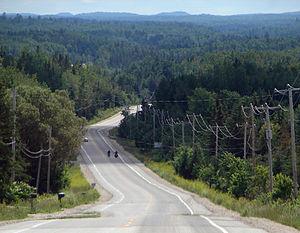
La route 105 est une route nationale québécoise d'orientation nord/sud de l'ouest du Québec. Elle dessert la région administrative de l'Outaouais.